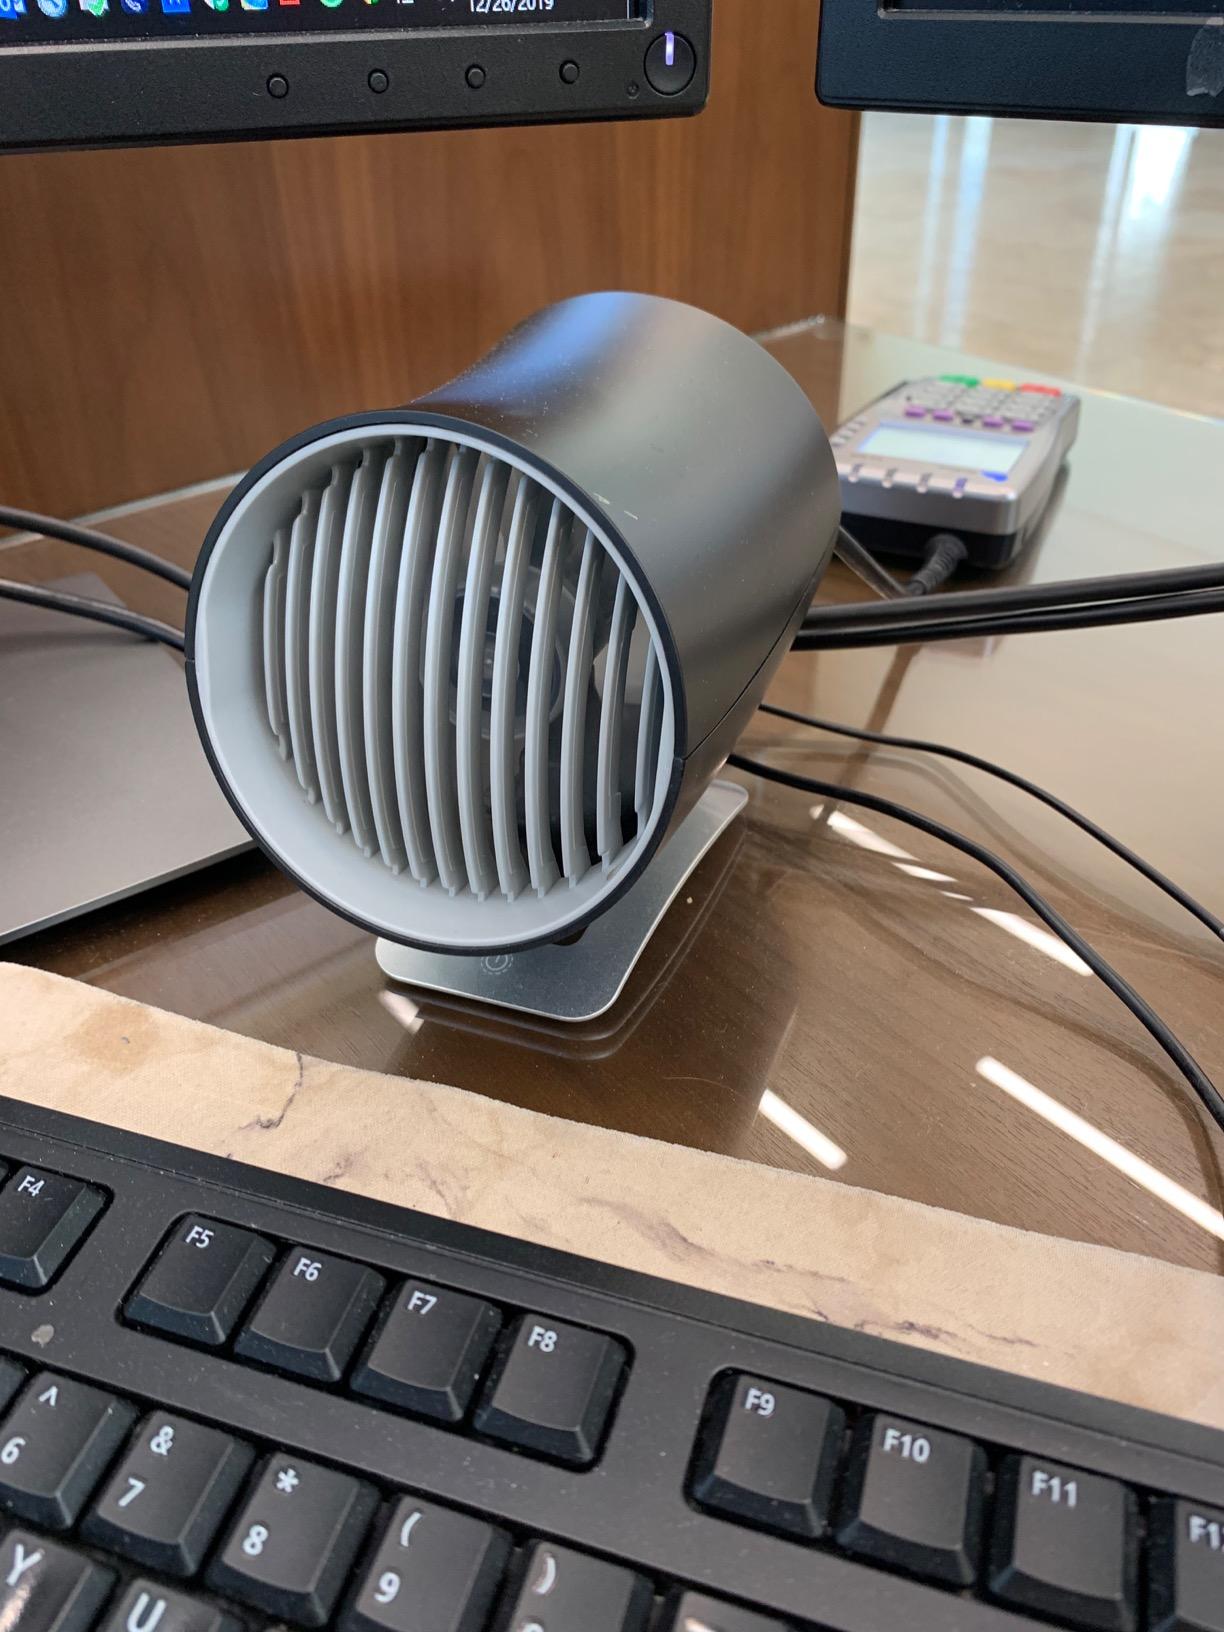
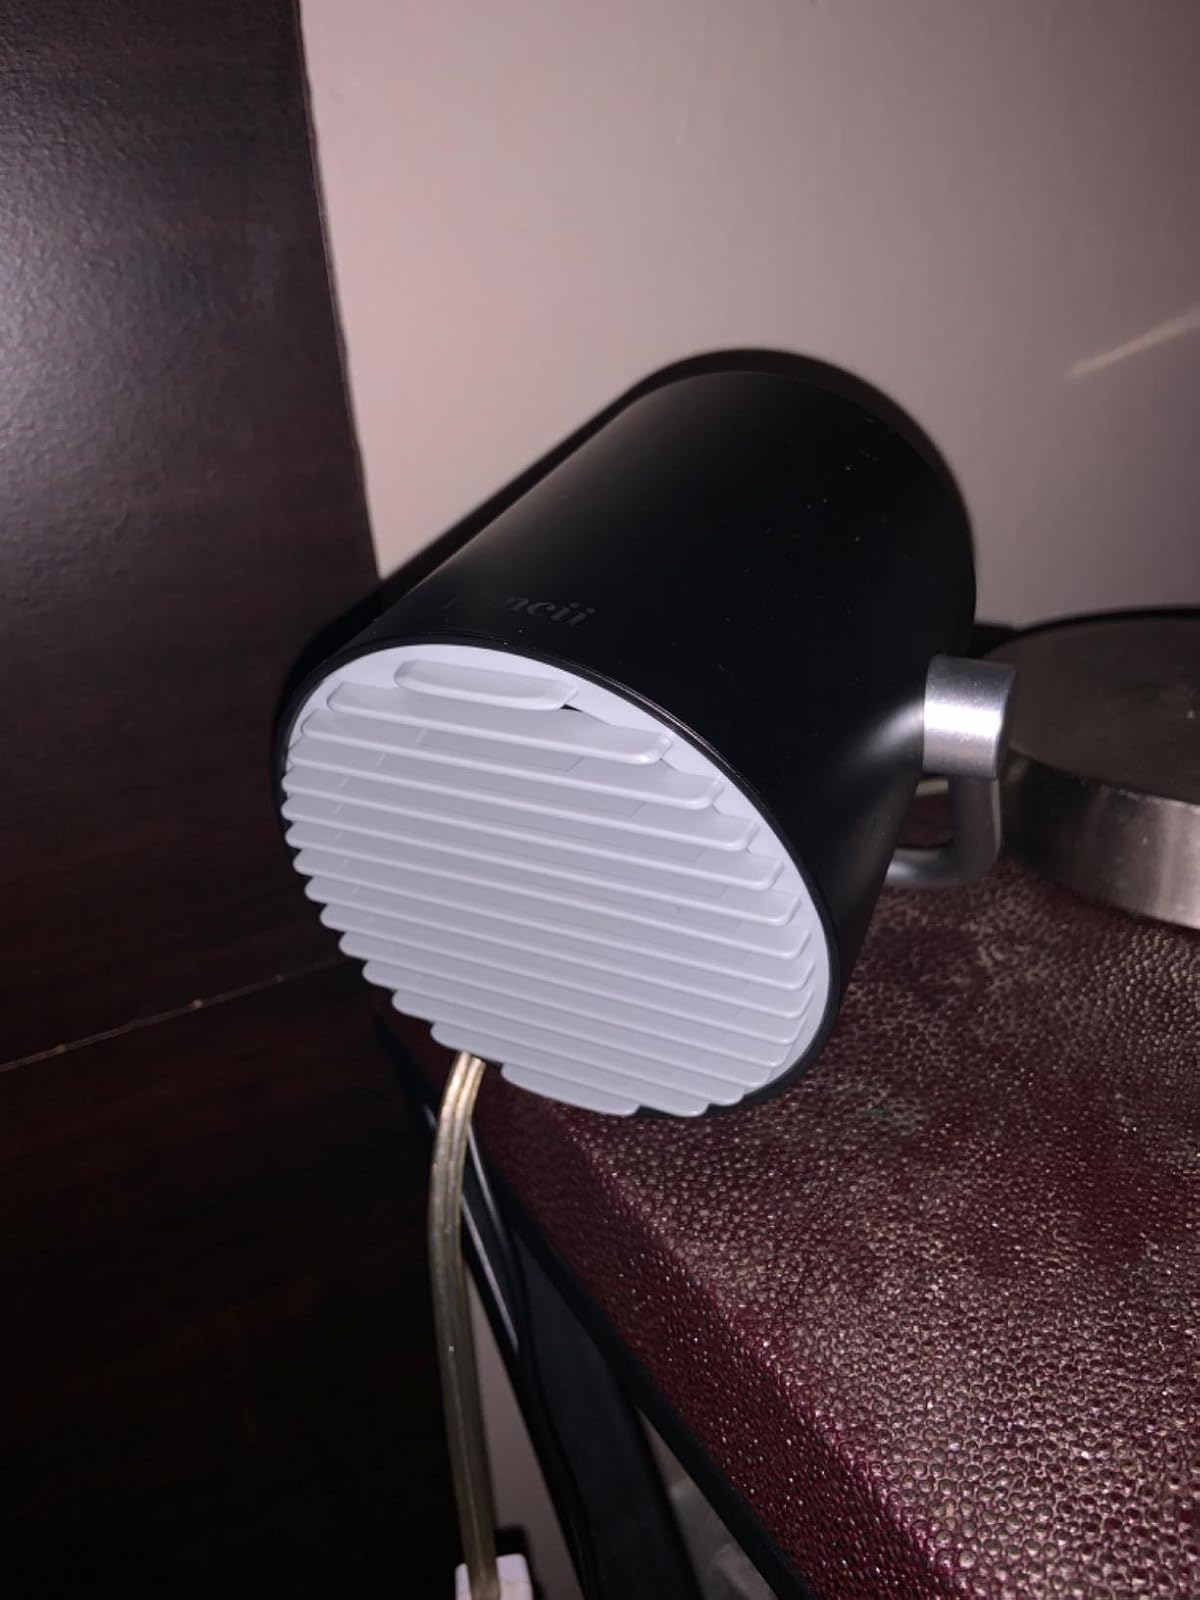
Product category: fan
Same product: no